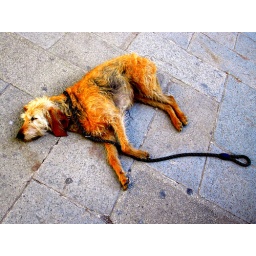
dog sleeping in the middle of the street